Peggy Carter (Marvel Cinematic Universe)

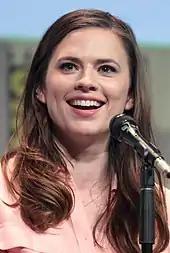
Hayley Atwell at San Diego Comic-Con in 2015

About the character's debut in "Captain America: The First Avenger", Atwell stated, "I likened her character to that famous Ginger Rogers quote. She can do everything Captain America can do, but backwards and in high heels. She's an English soldier through and through, although she always looks fabulous. She might stand there with a machine-gun shooting Nazis, but she's obviously gone to the loo beforehand and applied a bit of lipstick. She doesn't need to be rescued. That's exciting to me – her strength." She added, "I think she's quite stubborn, a slightly frustrated woman who struggles with being a woman in that time. But more importantly she's a modern woman and she sees something in Captain America that she relates to, and becomes kindred spirits. He treats her very differently to how she's been treated by lots of men, in this kind of dominated world she lives in. So she's very much a fighter."